Montgomery Sicard

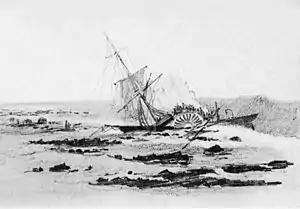
The wreck of .

Sicard was an instructor at the U.S. Naval Academy from 1866 to 1868, and commanded the steam sloop in the North Atlantic Squadron from 1868 to 1869. He then took command of the steamer in the Pacific Squadron, and was promoted to commander on 2 March 1870. On 30 October 1870 "Saginaw" ran aground at Kure Atoll in the Northwestern Hawaiian Islands and was wrecked. The shipwrecked sailors salvaged supplies from the ship and five men, led by Lieutenant John G. Talbot, set out in a small boat for the main Hawaiian Islands some to the southeast. Arriving at Kauai after 31 days, the boat overturned in the breakers, and only Coxswain William Halford survived. King Kamehameha V sent his steamer "Kilauea" to rescue the sailors stranded on Kure Atoll, all of whom survived.